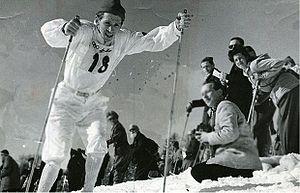
Les Jeux olympiques d'hiver de 1948, officiellement connus comme les Vᵉˢ Jeux olympiques d'hiver, ont lieu à Saint-Moritz en Suisse, du 30 janvier au 8 février 1948. Ces Jeux sont les premiers célébrés après la Seconde Guerre mondiale. Douze ans ont passé depuis les derniers Jeux d'hiver en 1936. De la sélection d'un pays hôte neutre à l'exclusion du Japon et de l'Allemagne, l'atmosphère politique de l'après-guerre est très présente pendant les Jeux. Le comité d'organisation fait face à plusieurs défis en raison du manque de ressources financières et humaines.
Martin Lundström est un fondeur suédois.